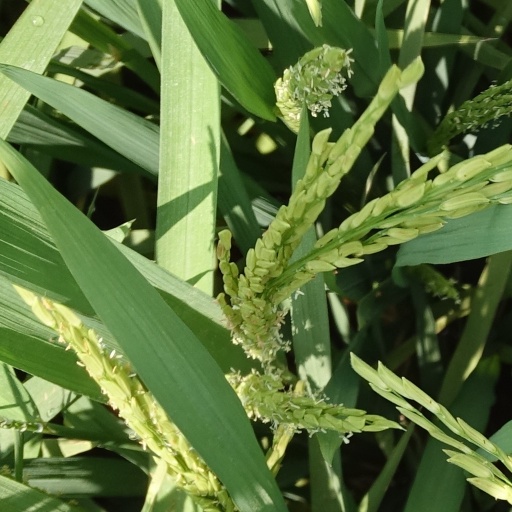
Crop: rice